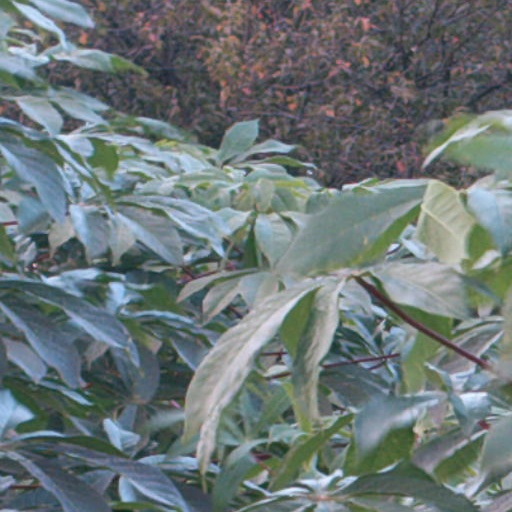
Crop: cassava